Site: brandenburg
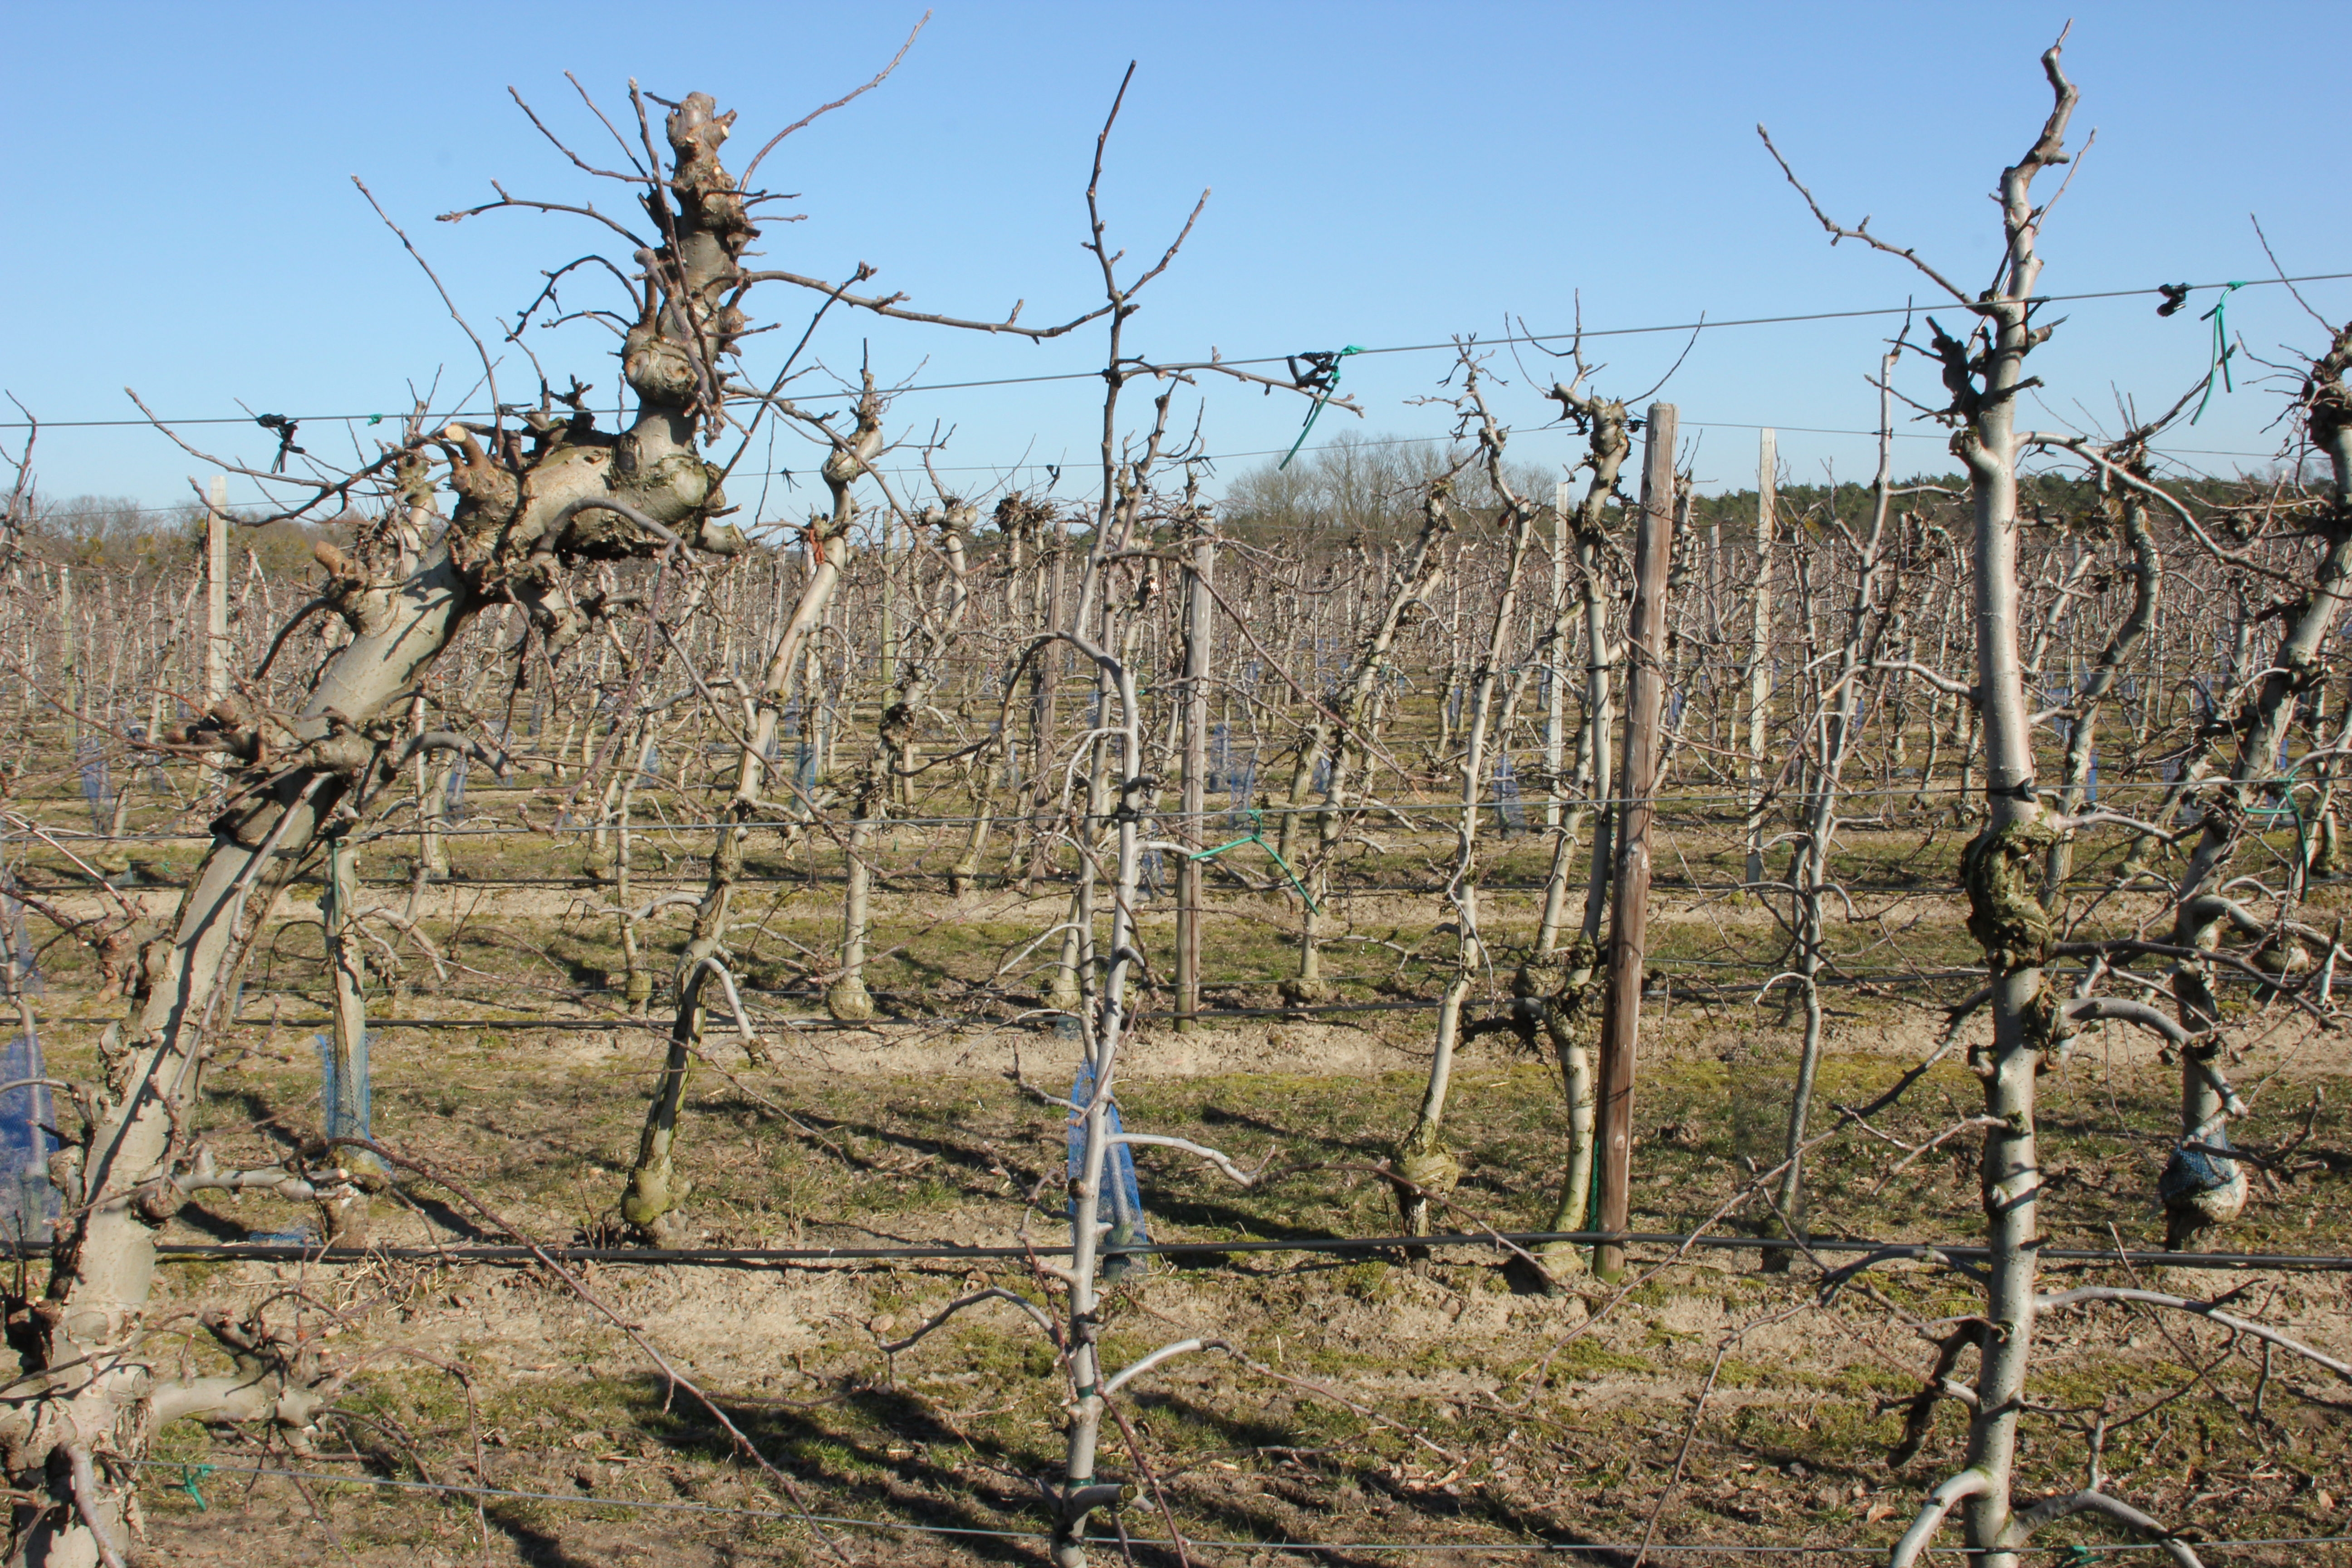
Growth stage (BBCH 03): Bud development